Aratus of Sicyon

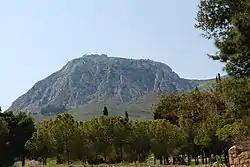
The hill on which the Acrocorinth stood

In his second term, Aratus focused on capturing the Acrocorinth, the acropolis of Corinth. The city of Corinth controlled entry to the Peloponnese, and was an important trading post. The Acrocorinth was a formidable fortress, built on a hill nearly high. It had a freshwater source, was surrounded by cliffs, and was capped by a massive, walled citadel. Antigonus Gonatas controlled the Acrocorinth with a strong garrison under his commander Persaeus. In 243 BC, Aratus learned from Syrian mercenaries that there was a less steep access route to the hill, where the wall was also at its lowest point. By midsummer that year, Aratus was ready to attack the Acrocorinth.